FGF-2 internal ribosome entry site (IRES)

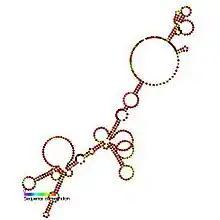
Predicted secondary structure and sequence conservation of IRES_FGF2

The FGF-2 internal ribosome entry site is an RNA element present in the 5' UTR of the mRNA of fibroblast growth factor-2. It has been found that the FGF-2 internal ribosome entry site (IRES) activity is strictly controlled and highly tissue specific. It is thought that translational IRES dependent activation of FGF-2 plays a vital role in embryogenesis and in the adult brain [1]. When expressed the fibroblast growth factor 2 FGF-2 protein plays a pivotal role in cell proliferation, differentiation and survival as well as being involved in wound-healing [1,2].